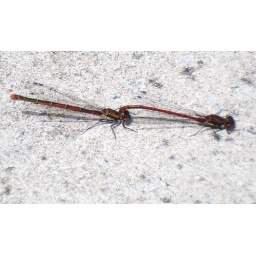
Damselflies ... the male clasps the female and lowers her under the water to lay eggs.